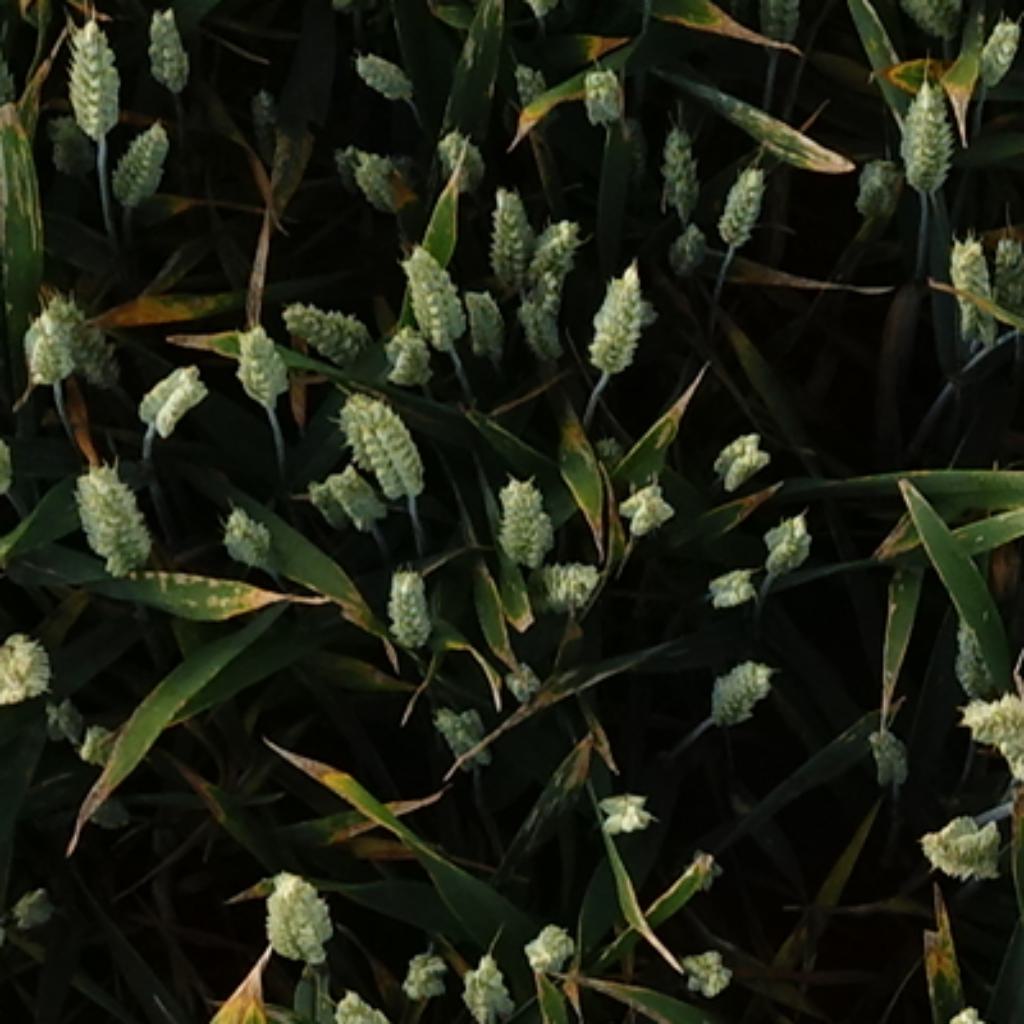
Country: France
Location: VSC
Wheat development stage: Filling - Ripening